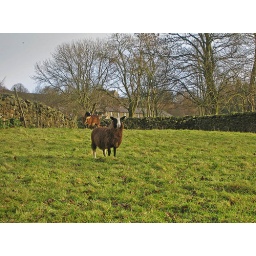
We saw these dark sheep with white faces in one of the pastures, not a breed often seen here.